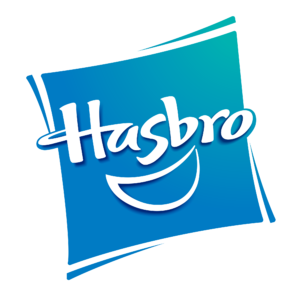
Hasbro
Hasbro Inc. er en amerikansk multinational legetøjs- og brætspilsproducent. Koncernens hovedsæde er i Pawtucket i Rhode Island. Majoriteten af virksomhedens produkter fremstilles i det østlige Asien. I 2009 var koncernens omsætning 4,07 mia. US $